Vitali Shitov

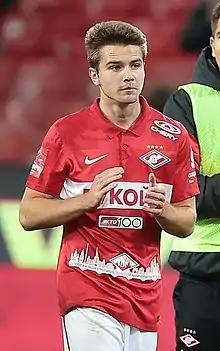
Shitov with Spartak Moscow in 2022

Vitali Alekseyevich Shitov (born 7 May 2003) is a Russian football player who plays for Tyumen.